Buick Century

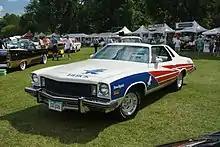
1975 Buick Century "Free Spirit" Indy 500 pace car replica with 350 v8 standard engines. One of 1813 made.

The 1974 Buick Century and Regal were introduced with HEI (High-Energy Ignition systems) instead of points and ignition coil. The 1974 Buick Century Gran Sport was still, "Available only as a Hardtop Colonnade Coupe, it carries the Rallye ride and handling suspension with stabilizer bars, front and rear. Plus a specialized blacked-out grille and head lamp doors, an accent stripe on the rear deck, special tail lamps and Gran Sport grille ornamentation. And if you go for the Gran Sport, you can add the Stage 1, the high performance engine."